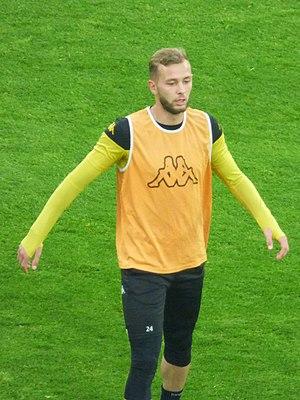
Yohan Demoncy avant le match RC Lens / US Orléans, le 17 mai 2019, comptant pour la 38ème journée du championnat de France de football de Ligue 2 2018-2019, au Stade Bollaert-Delelis.
Yohan Demoncy, né le 7 avril 1996 à Gonesse en France, est un footballeur français qui joue au poste de milieu de terrain à l'US Orléans.